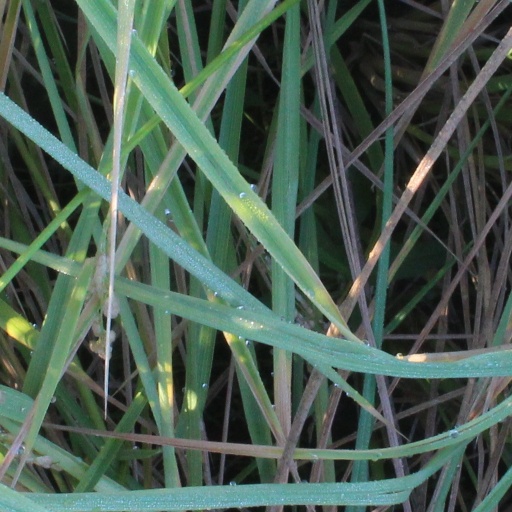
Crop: rice